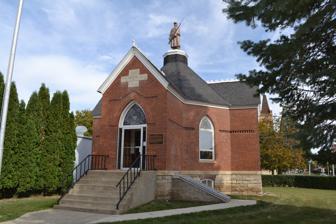
Building: Franklin County G. A. R. Soldiers' Memorial Hall (Iowa)
Country: United States of America
Year built: 1890
United States historic place Franklin County G. A. R. Soldiers' Memorial Hall U.S. National Register of Historic Places U.S. Historic district Contributing property Show map of Iowa Show map of the United States Location 3 Federal St. N. Hampton, Iowa Coordinates 42°44′31.3″N 93°12′25.4″W / 42.742028°N 93.207056°W / 42.742028; -93.207056 Area less than one acre Built 1890 Architect Edward Carl Keifer Architectural style Octagon Mode Part of Hampton Double Square Historic District ( ID03000834 ) NRHP reference No. 91001828 Added to NRHP December 13, 1991 The Franklin County G. A. R. Soldiers' Memorial Hall , also known simply as the Soldiers' Memorial Hall , is a historic building located in Hampton, Iowa , United States. The octagonal -style structure was designed and built in 1890 by Edward Carl Keifer. It was the meeting place of the J.W. McKenzie Post No. 81, Grand Army of the Republic (G.A.R.), which was one of 519 GAR posts in Iowa. The building is architecturally significant as it is one of the few examples of a Gothic Revival style structure of this type in the area. It is a memorial chapel that follows a cross-shaped plan capped by an octagonal cupola with a statue of a Union soldier on top. Its significance is also derived from it being the first G.A.R. Memorial Hall built in Iowa . The Iowa legislature had passed a law in 1884 that allowed counties to levy a tax to support building G.A.R. memorials. Captain Rufus S. Benson, a local state representative, had the law amended in 1886 so that it allowed for the construction of a memorial hall, as the local G.A.R. chapter wanted it to be a place where they could meet. The hall was individually listed on the National Register of Historic Places in 1991. In 2003 it was included as a contributing property in the Hampton Double Square Historic District . See also Grand Army of the Republic Grand Army of the Republic Hall (disambiguation) Sons of Union Veterans of the Civil War References